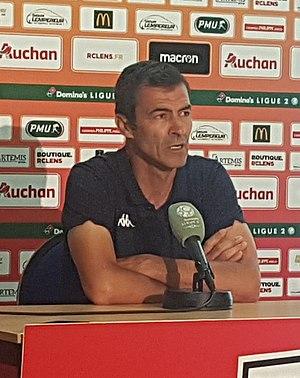
L'entraîneur de l'ES Troyes AC, Rui Almeida, après le match Lens / Troyes, le 18 août 2018.